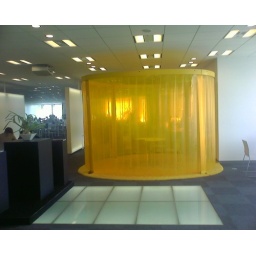
If you are feeling kinda blue, you can sit in this semi-private yellow lounge area and feel kinda green.